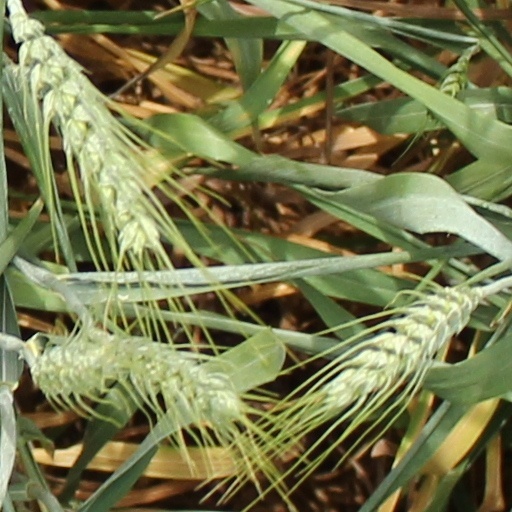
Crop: wheat